Anna Orochko

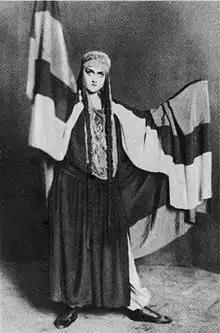
Anna Orochko in "Turandot" (1922)

Anna Alekseyevna Orochko (14 July 1898 – 26 December 1965) was a Soviet Russian stage and film actress, theatrical director, and acting teacher.